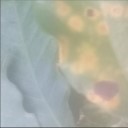
Label: Leaf_rust